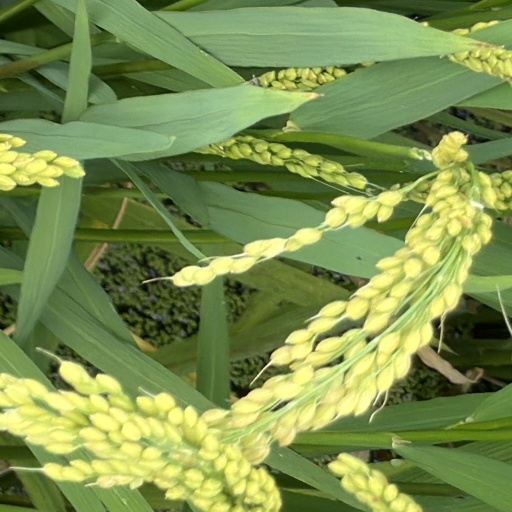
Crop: rice